Joseph Fay (artist)

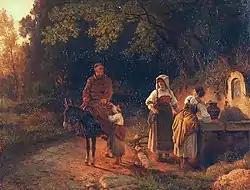
Roman peasant women at the well, with a Capuchin friar on his donkey

In 1840, Fay made a successful debut at an exhibition with his painting of "Samson and Delilah" (de: "Sampson trahi par Dalillah") followed by "Cleopatra (fr: une mort d Cleopatre")"." In the same year, together with Lorenz Clasen, Heinrich Mücke and Hermann Plüddemann, he won a competition sponsored by the , to create a frescos depicting the early history of the Germans, up to the Battle of the Teutoburg Forest, at the . Fay's fresco, entitled "Customs and Life of the Ancient Germans", executed in 1843, proved to be his artistic breakthrough and received enthusiastic reviews and brought him numerous successes. Poet, Wolfgang Müller von Königswinter placed Fay's fresco alongside the work of Rethel, stating that "among painters, there is only one who bears resemblance to Rethel [that of the work by Joseph Fay]". The frescos were destroyed during World War II.